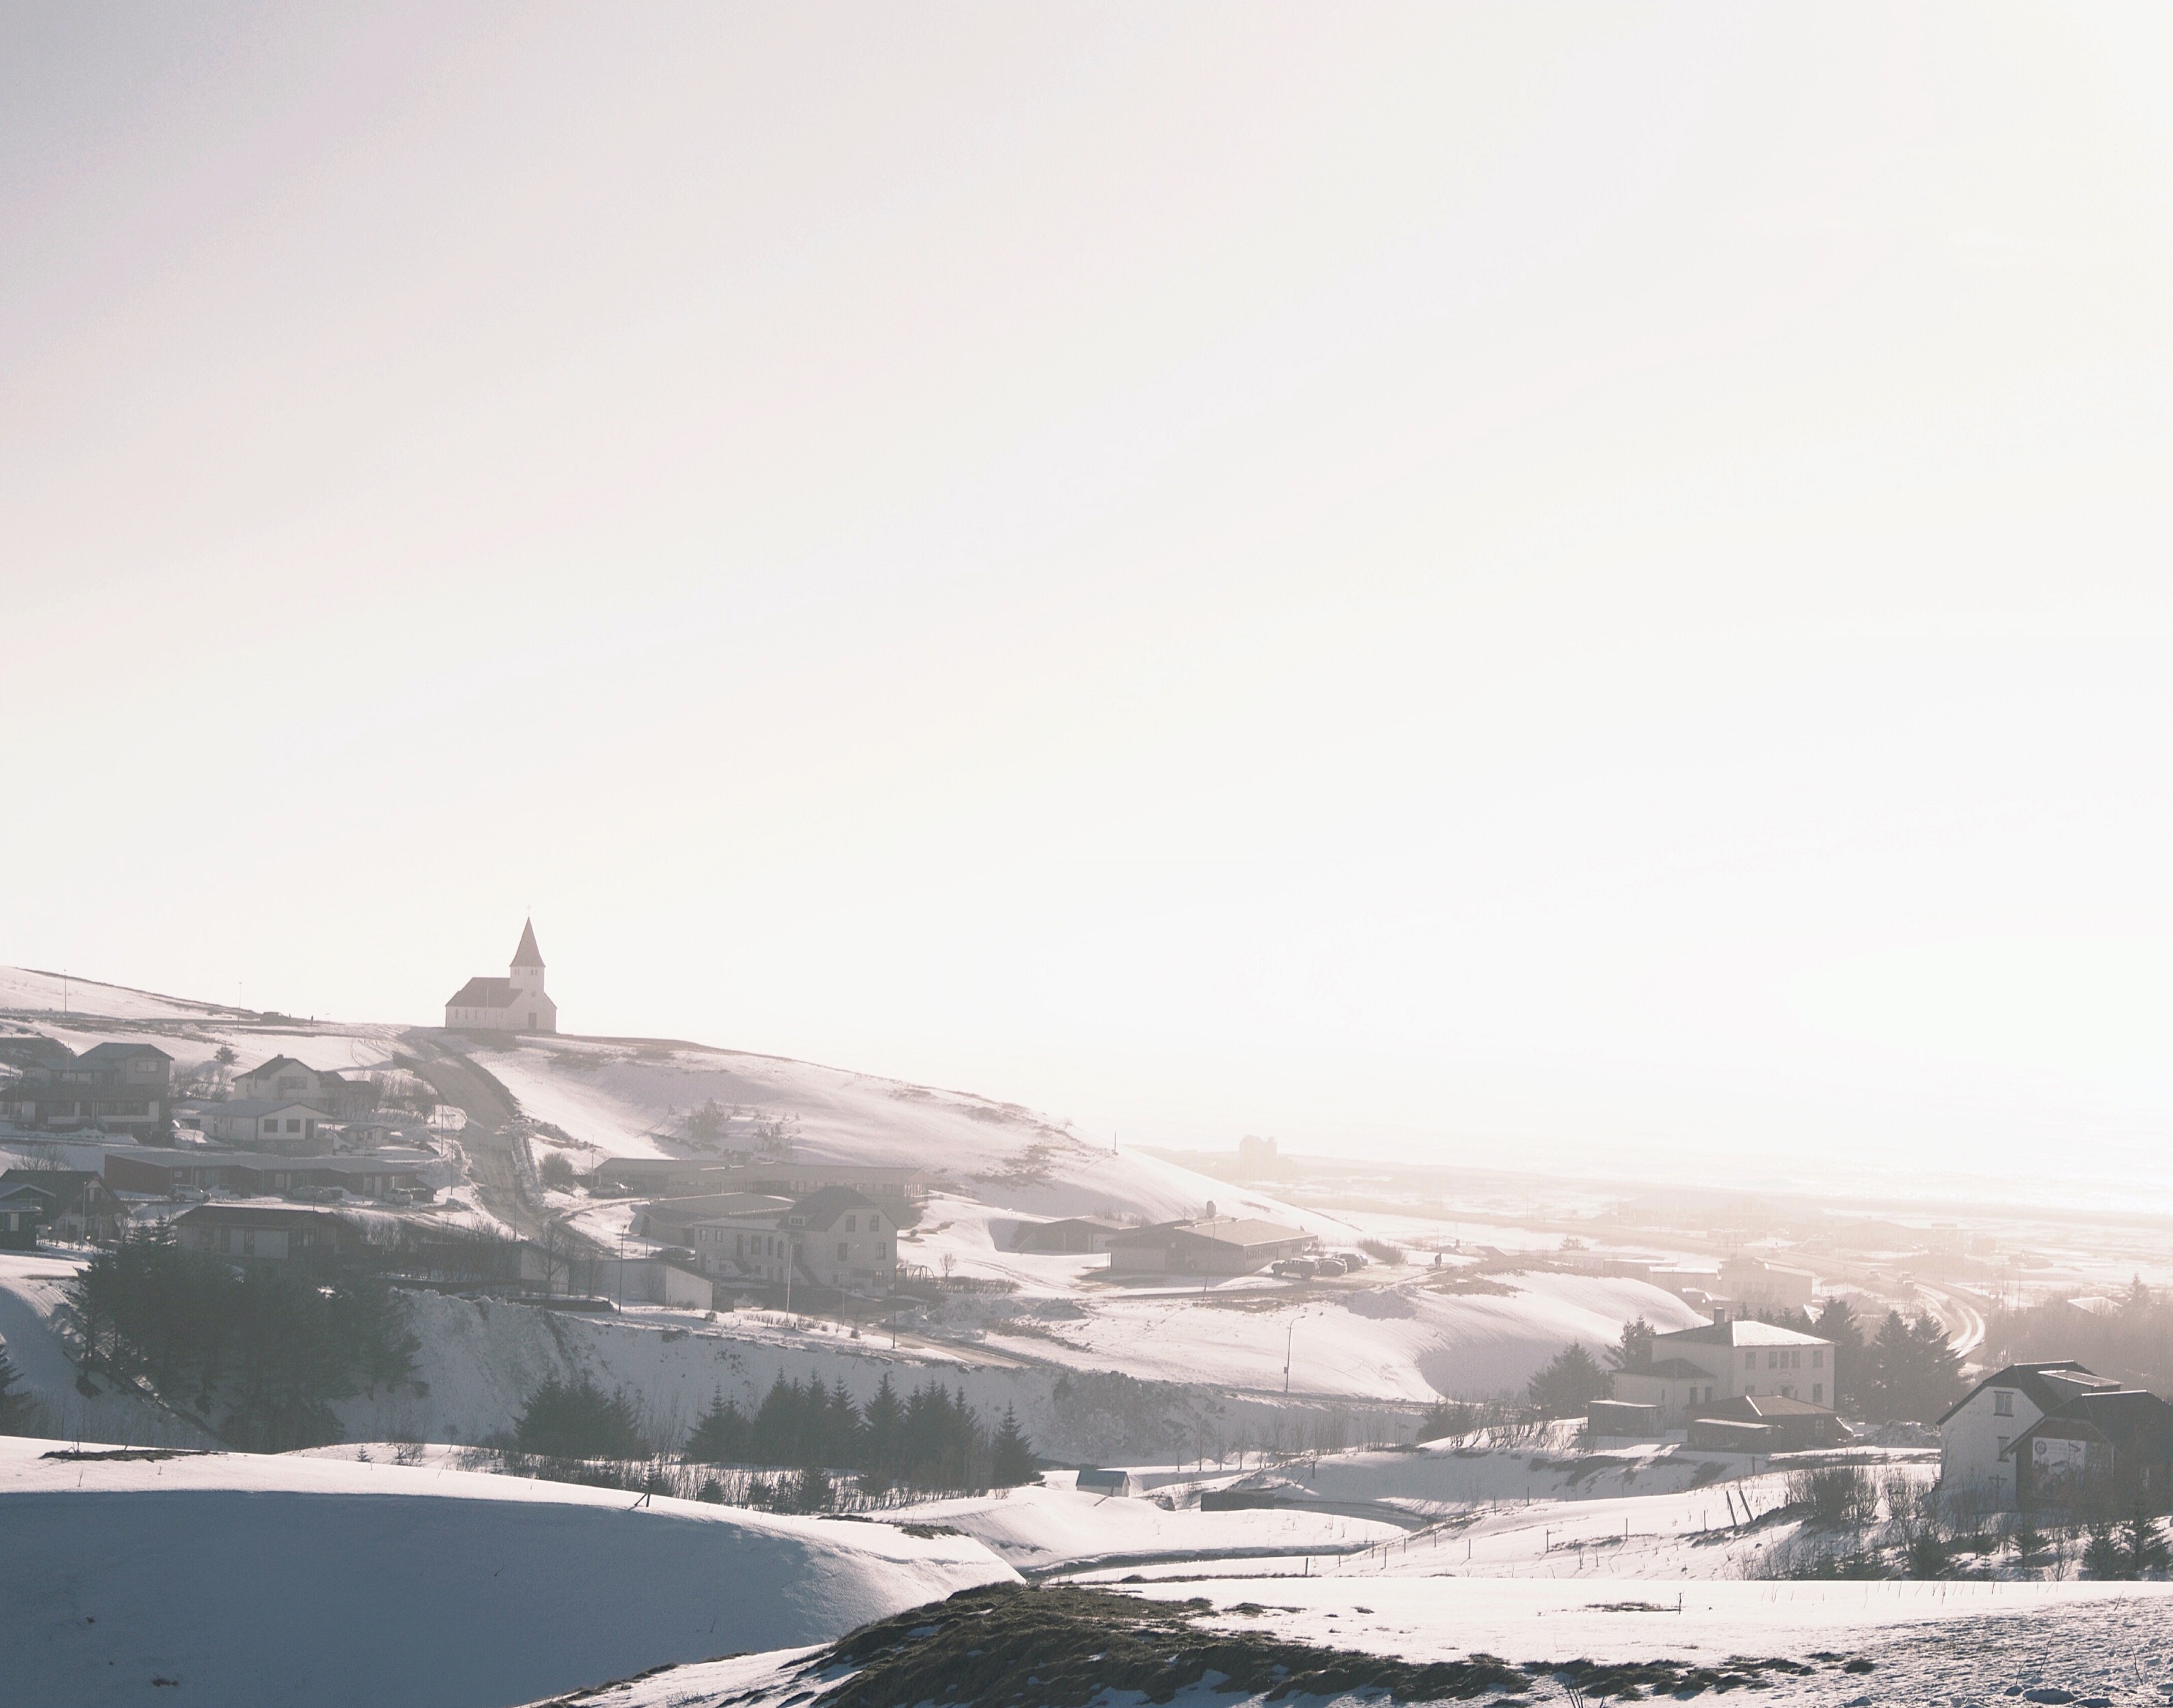
sea, coast, snow, winter, morning, wave, ice, weather, arctic, atmospheric phenomenon